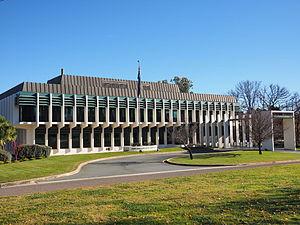
Voici les représentations diplomatiques de Nouvelle-Zélande à l'étranger :